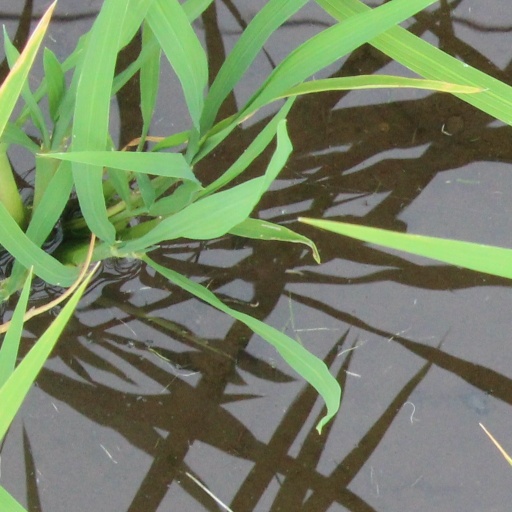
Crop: rice